Danny Vukovic

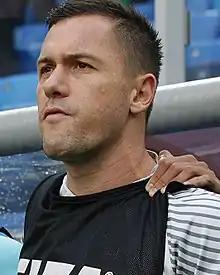
Vukovic at the 2017 FIFA Confederations Cup

Daniel Vukovic (born 27 March 1985) is a former Australian professional soccer player who played as a goalkeeper. He is currently the goalkeeping coach for Central Coast Mariners FC. Vukovic also represented the Australian national team during his career. Vukovic is the holder of several A-League records: he has the most clean sheets of any goalkeeper in A-League history (103), and he is the only goalkeeper to score in the A-League.